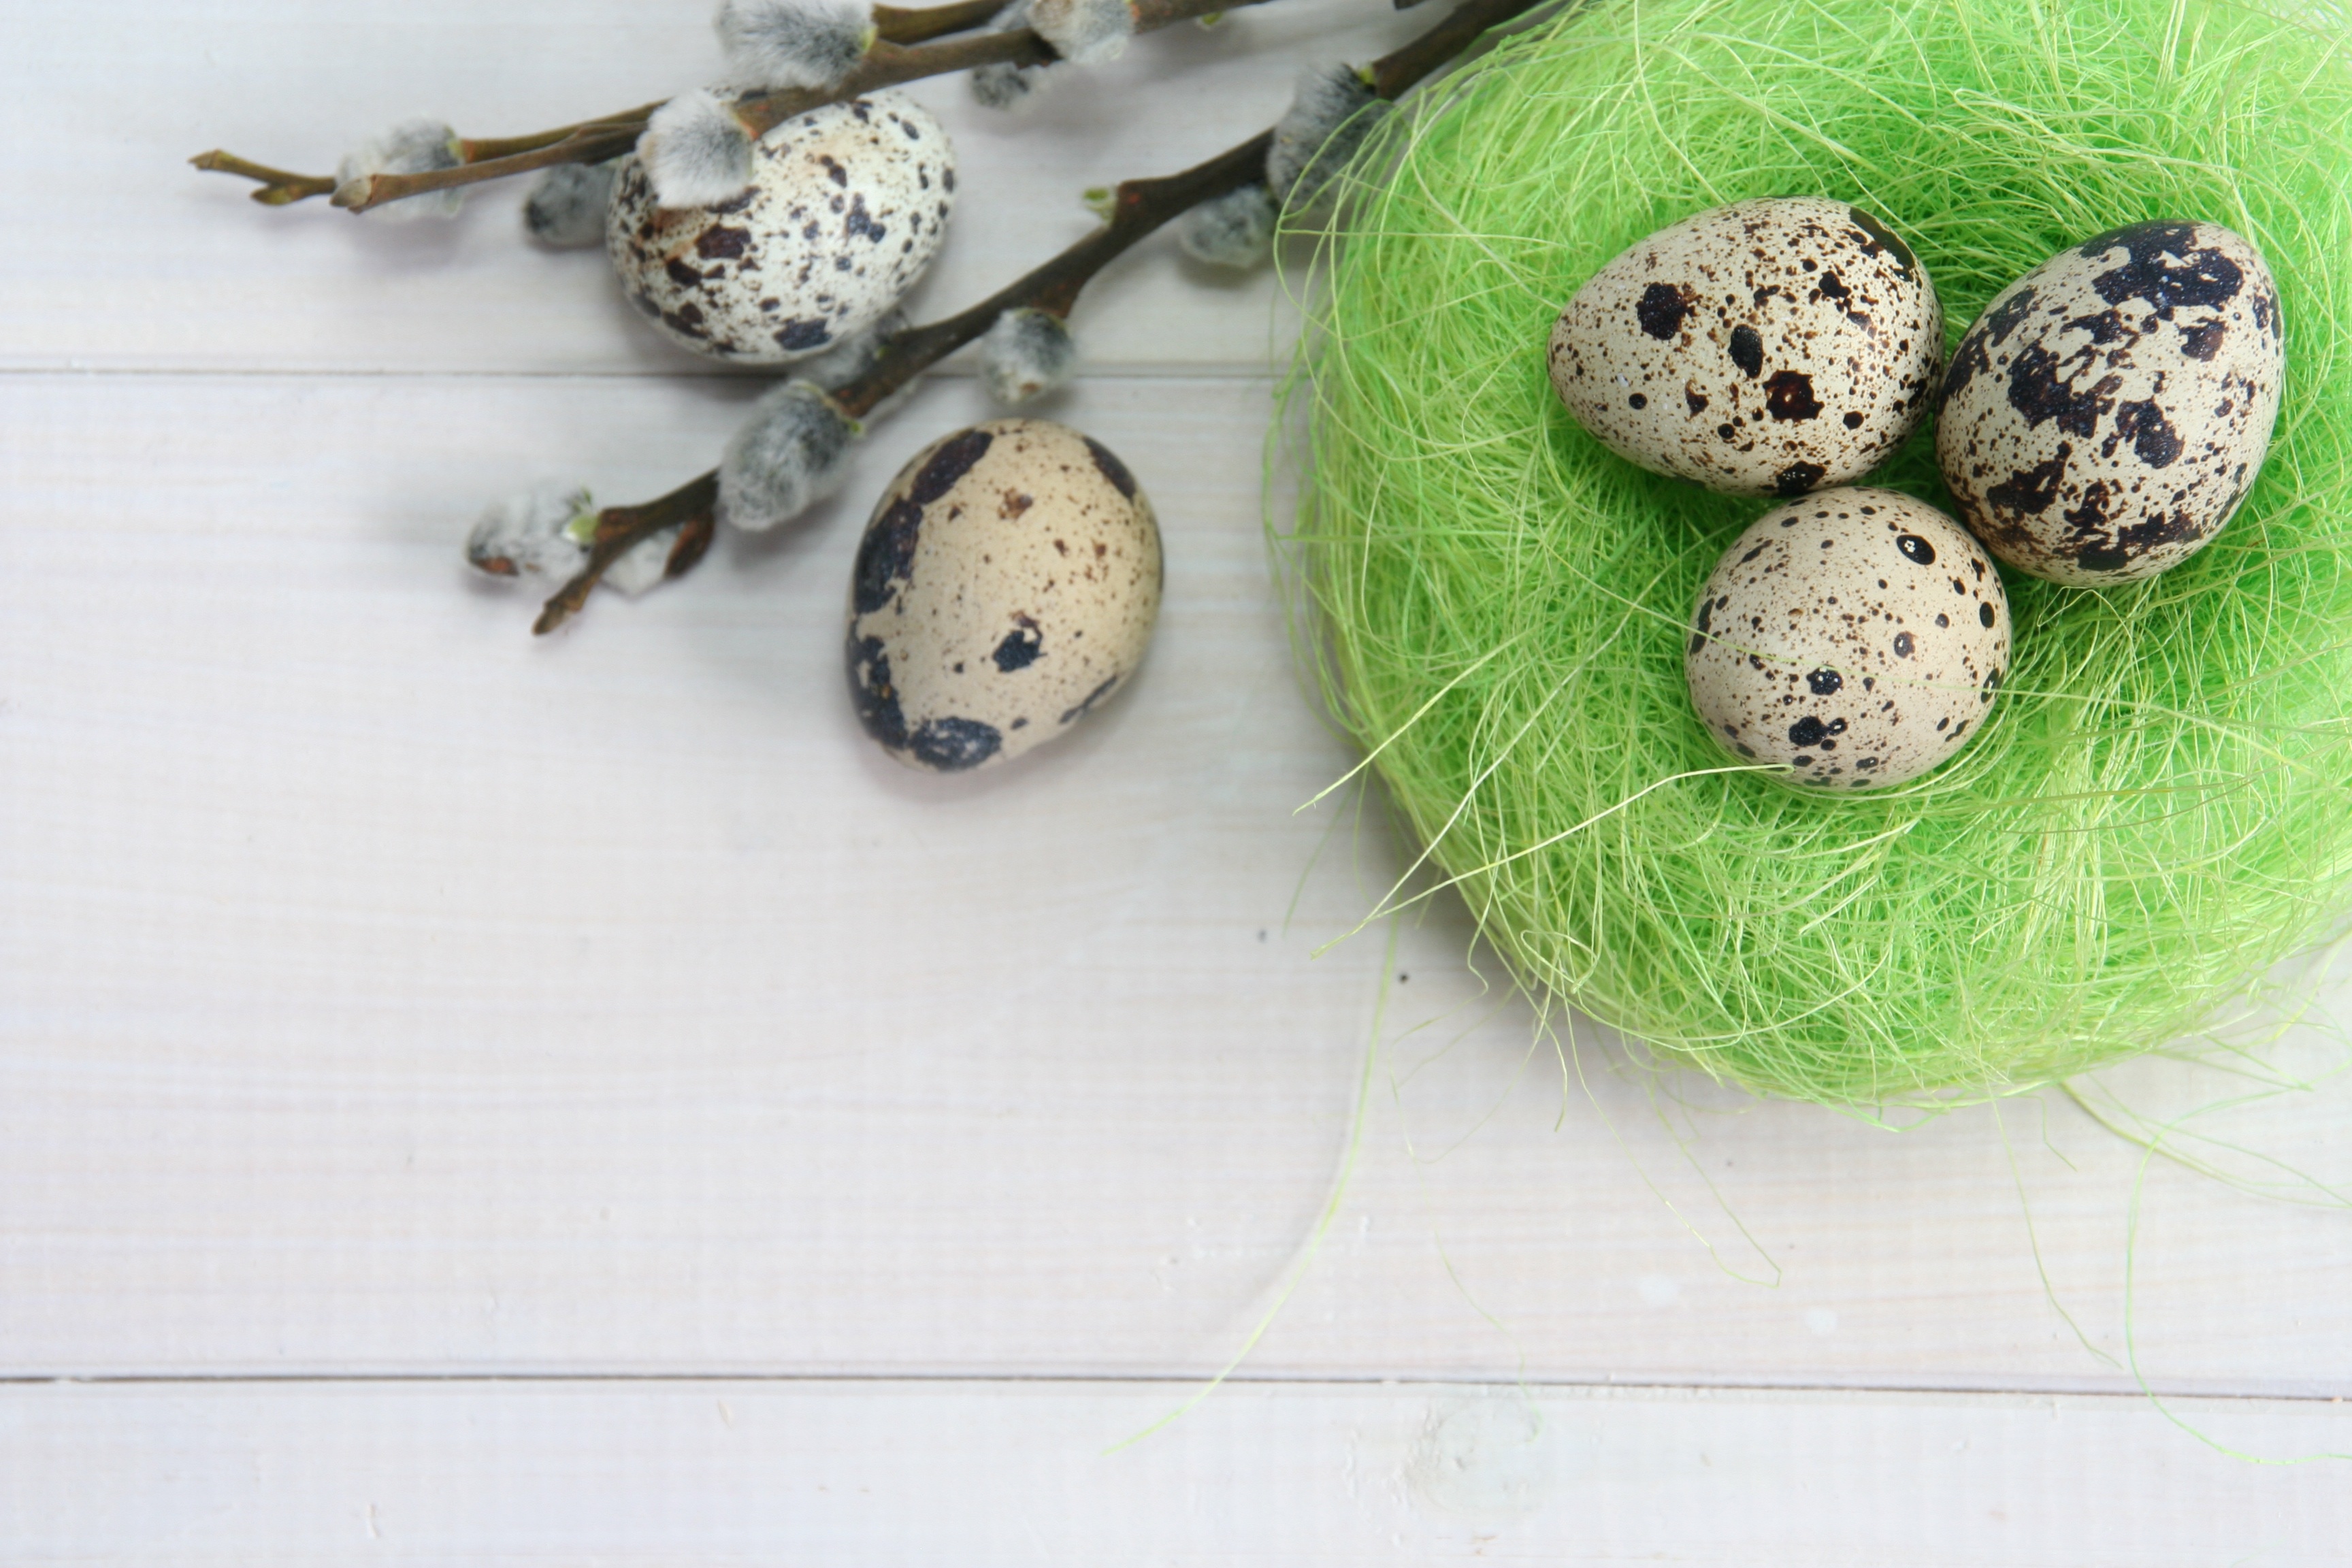
decoration, food, green, produce, egg, ornament, holidays, eggs, easter, custom, easter eggs, ornaments, easter egg, easter holidays